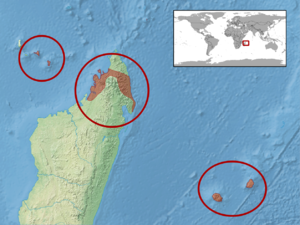
Phelsuma laticauda, le Gecko diurne à poussière d'or, est une espèce de geckos de la famille des Gekkonidae. Il est aussi appelé Gecko diurne à large queue, Gecko diurne des îles, Gecko poudre-d'or, Gecko vert à trois taches, Phelsume poussière-d'or ou tout simplement margouillat qui désigne des espèces différentes selon les pays.